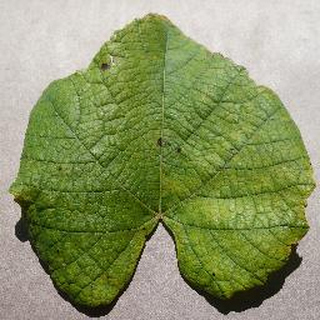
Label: grape_leaf_blight